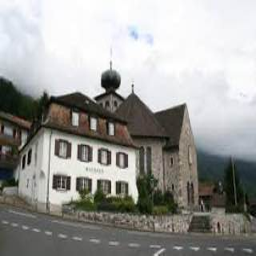
Triesenberg